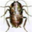
Label: cockroach